Sallah Shabati

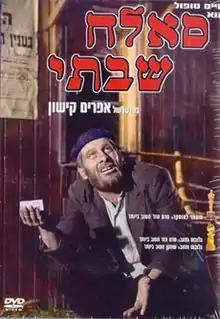

Sallah Shabati is a 1964 Israeli comedy film about the chaos of Israeli immigration and resettlement, as well as the issues Mizrahi Jews faced in the developing Israeli society. This social satire placed the director Ephraim Kishon and producer Menahem Golan among the first Israeli filmmakers to achieve international success. It also introduced to audiences to actor Chaim Topol, who would later achieve even greater recognition with the 1971 American period musical film "Fiddler on the Roof".